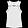
Label: Shirt